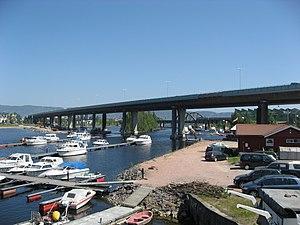
La longueur d'un pont ou d'un viaduc est mesurée entre culées, c'est-à-dire entre extrémités. Un ouvrage d'art est dit non courant dès que sa longueur dépasse 100 mètres. Il est dit exceptionnel lorsque celle-ci dépasse 500 mètres. Cet article présente la liste des ponts et viaducs de Norvège dont la longueur est supérieure ou égale à 500 mètres.
La route européenne 18 est une route reliant Craigavon à Saint-Pétersbourg en passant par Oslo, Stockholm et Helsinki.
Cette liste de ponts de Norvège a pour vocation de présenter une liste de ponts remarquables de Norvège, tant par leurs caractéristiques dimensionnelles, que par leur intérêt architectural ou historique.